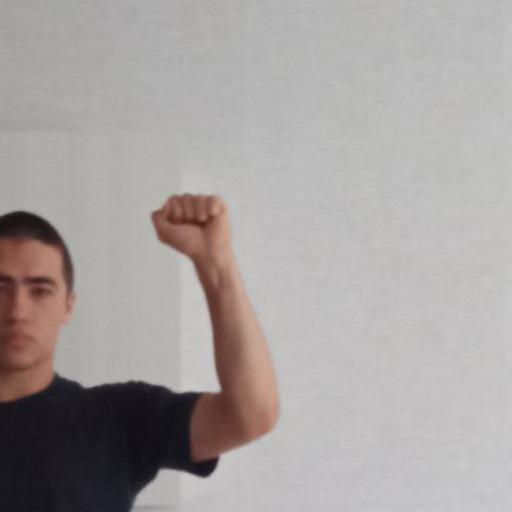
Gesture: fist